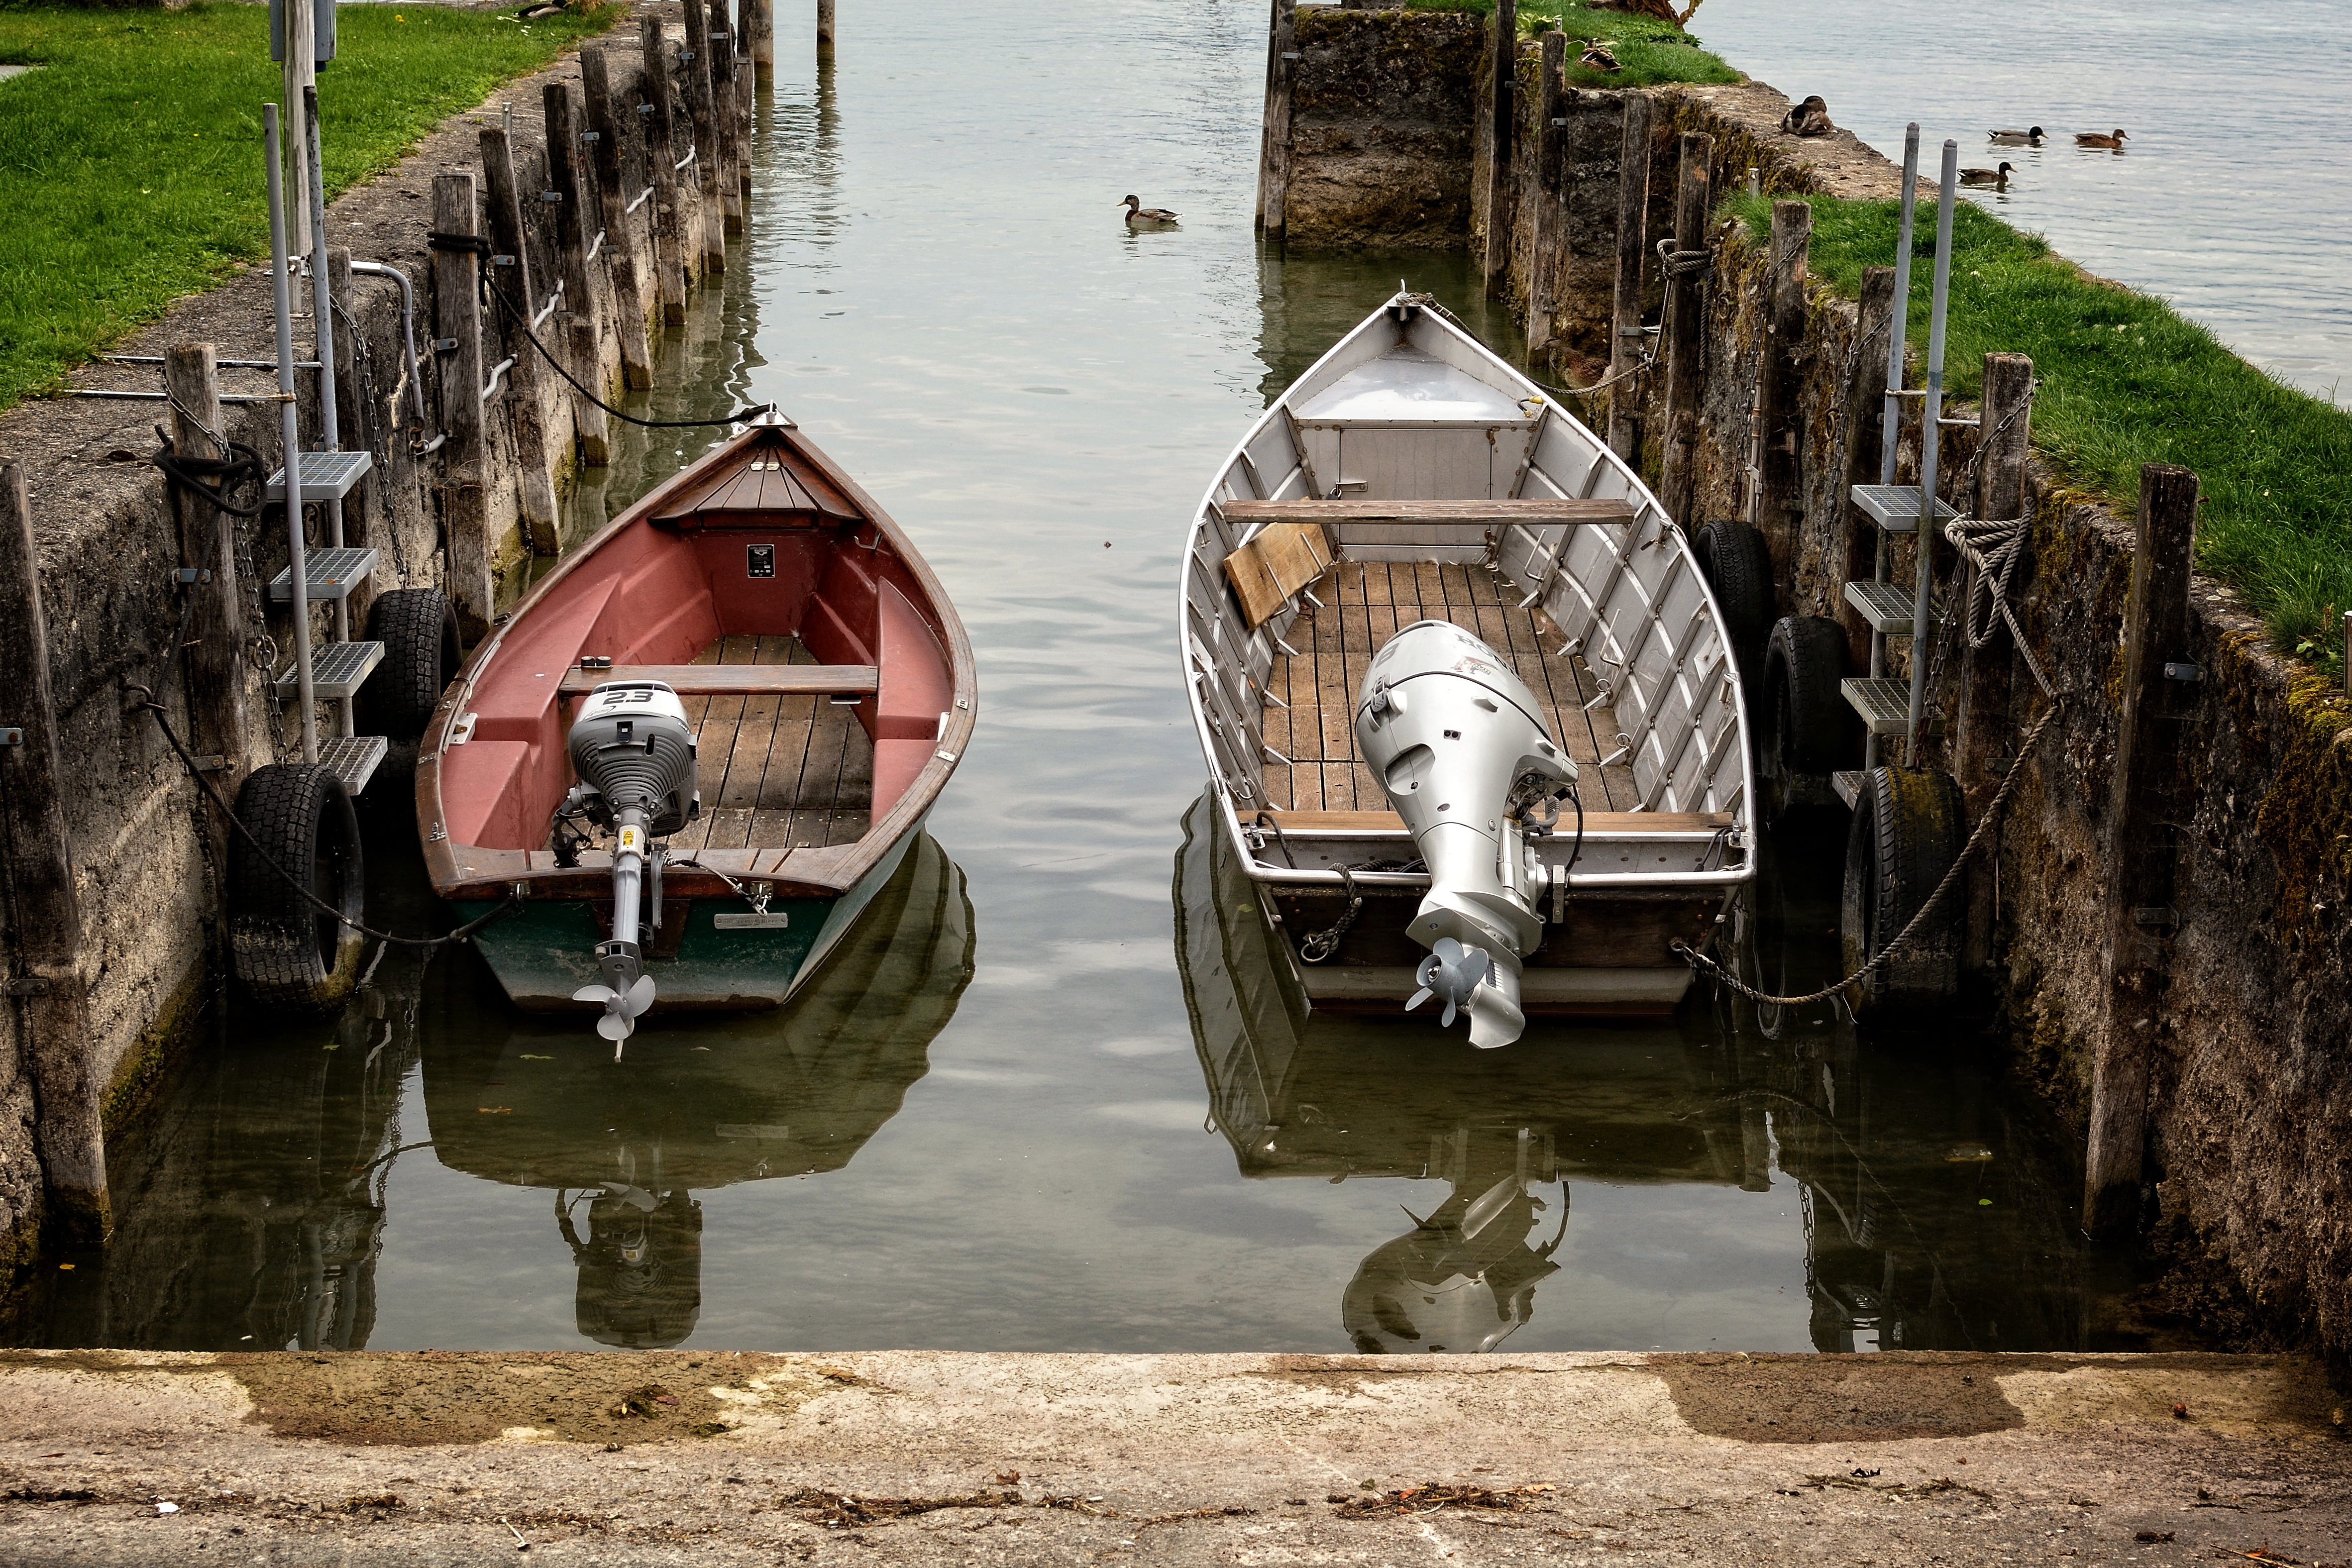
sea, water, boat, lake, pier, canal, travel, transport, boot, reflection, vehicle, park, port, tourism, waterway, create, anchor, mole, anchorage, locomotion, powerboat, boat harbour, ancient history